Skip Barber Racing School

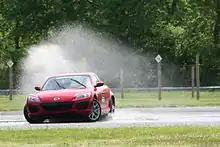
A Mazda RX8 on the Skidpad at Skip Barber Driving School

In 1975, Skip Barber started the Skip Barber School of High Performance Driving at Riverside International Raceway. In 1976, it was renamed the Skip Barber Racing School. Despite selling the school in 1999, Barber remains active in motorsports today as the owner of Lime Rock Park.